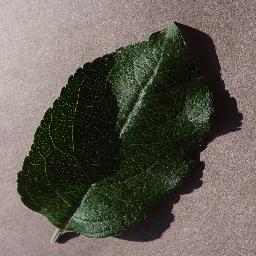
Label: Apple___healthy